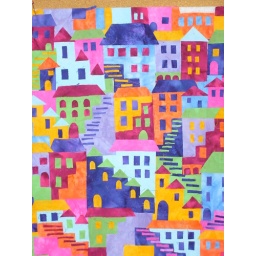
wall hanging from the book Happy Villages by Karen Eckmeier